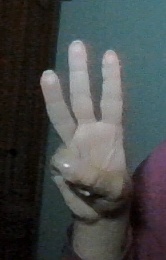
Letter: thaa